Bal des Quat'z'Arts

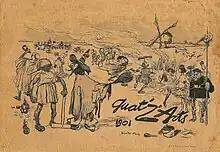
Bal des Quat'Z'Arts (1901)

Bal des Quat'z'Arts ("Four Arts Ball") was a Parisian annual ball, the first held in 1892 and the last in 1966.